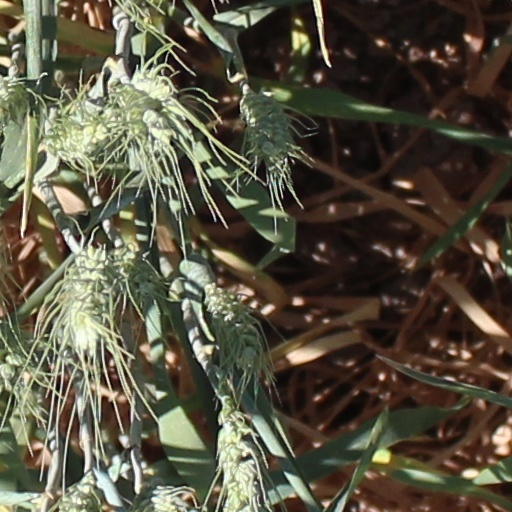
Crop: wheat